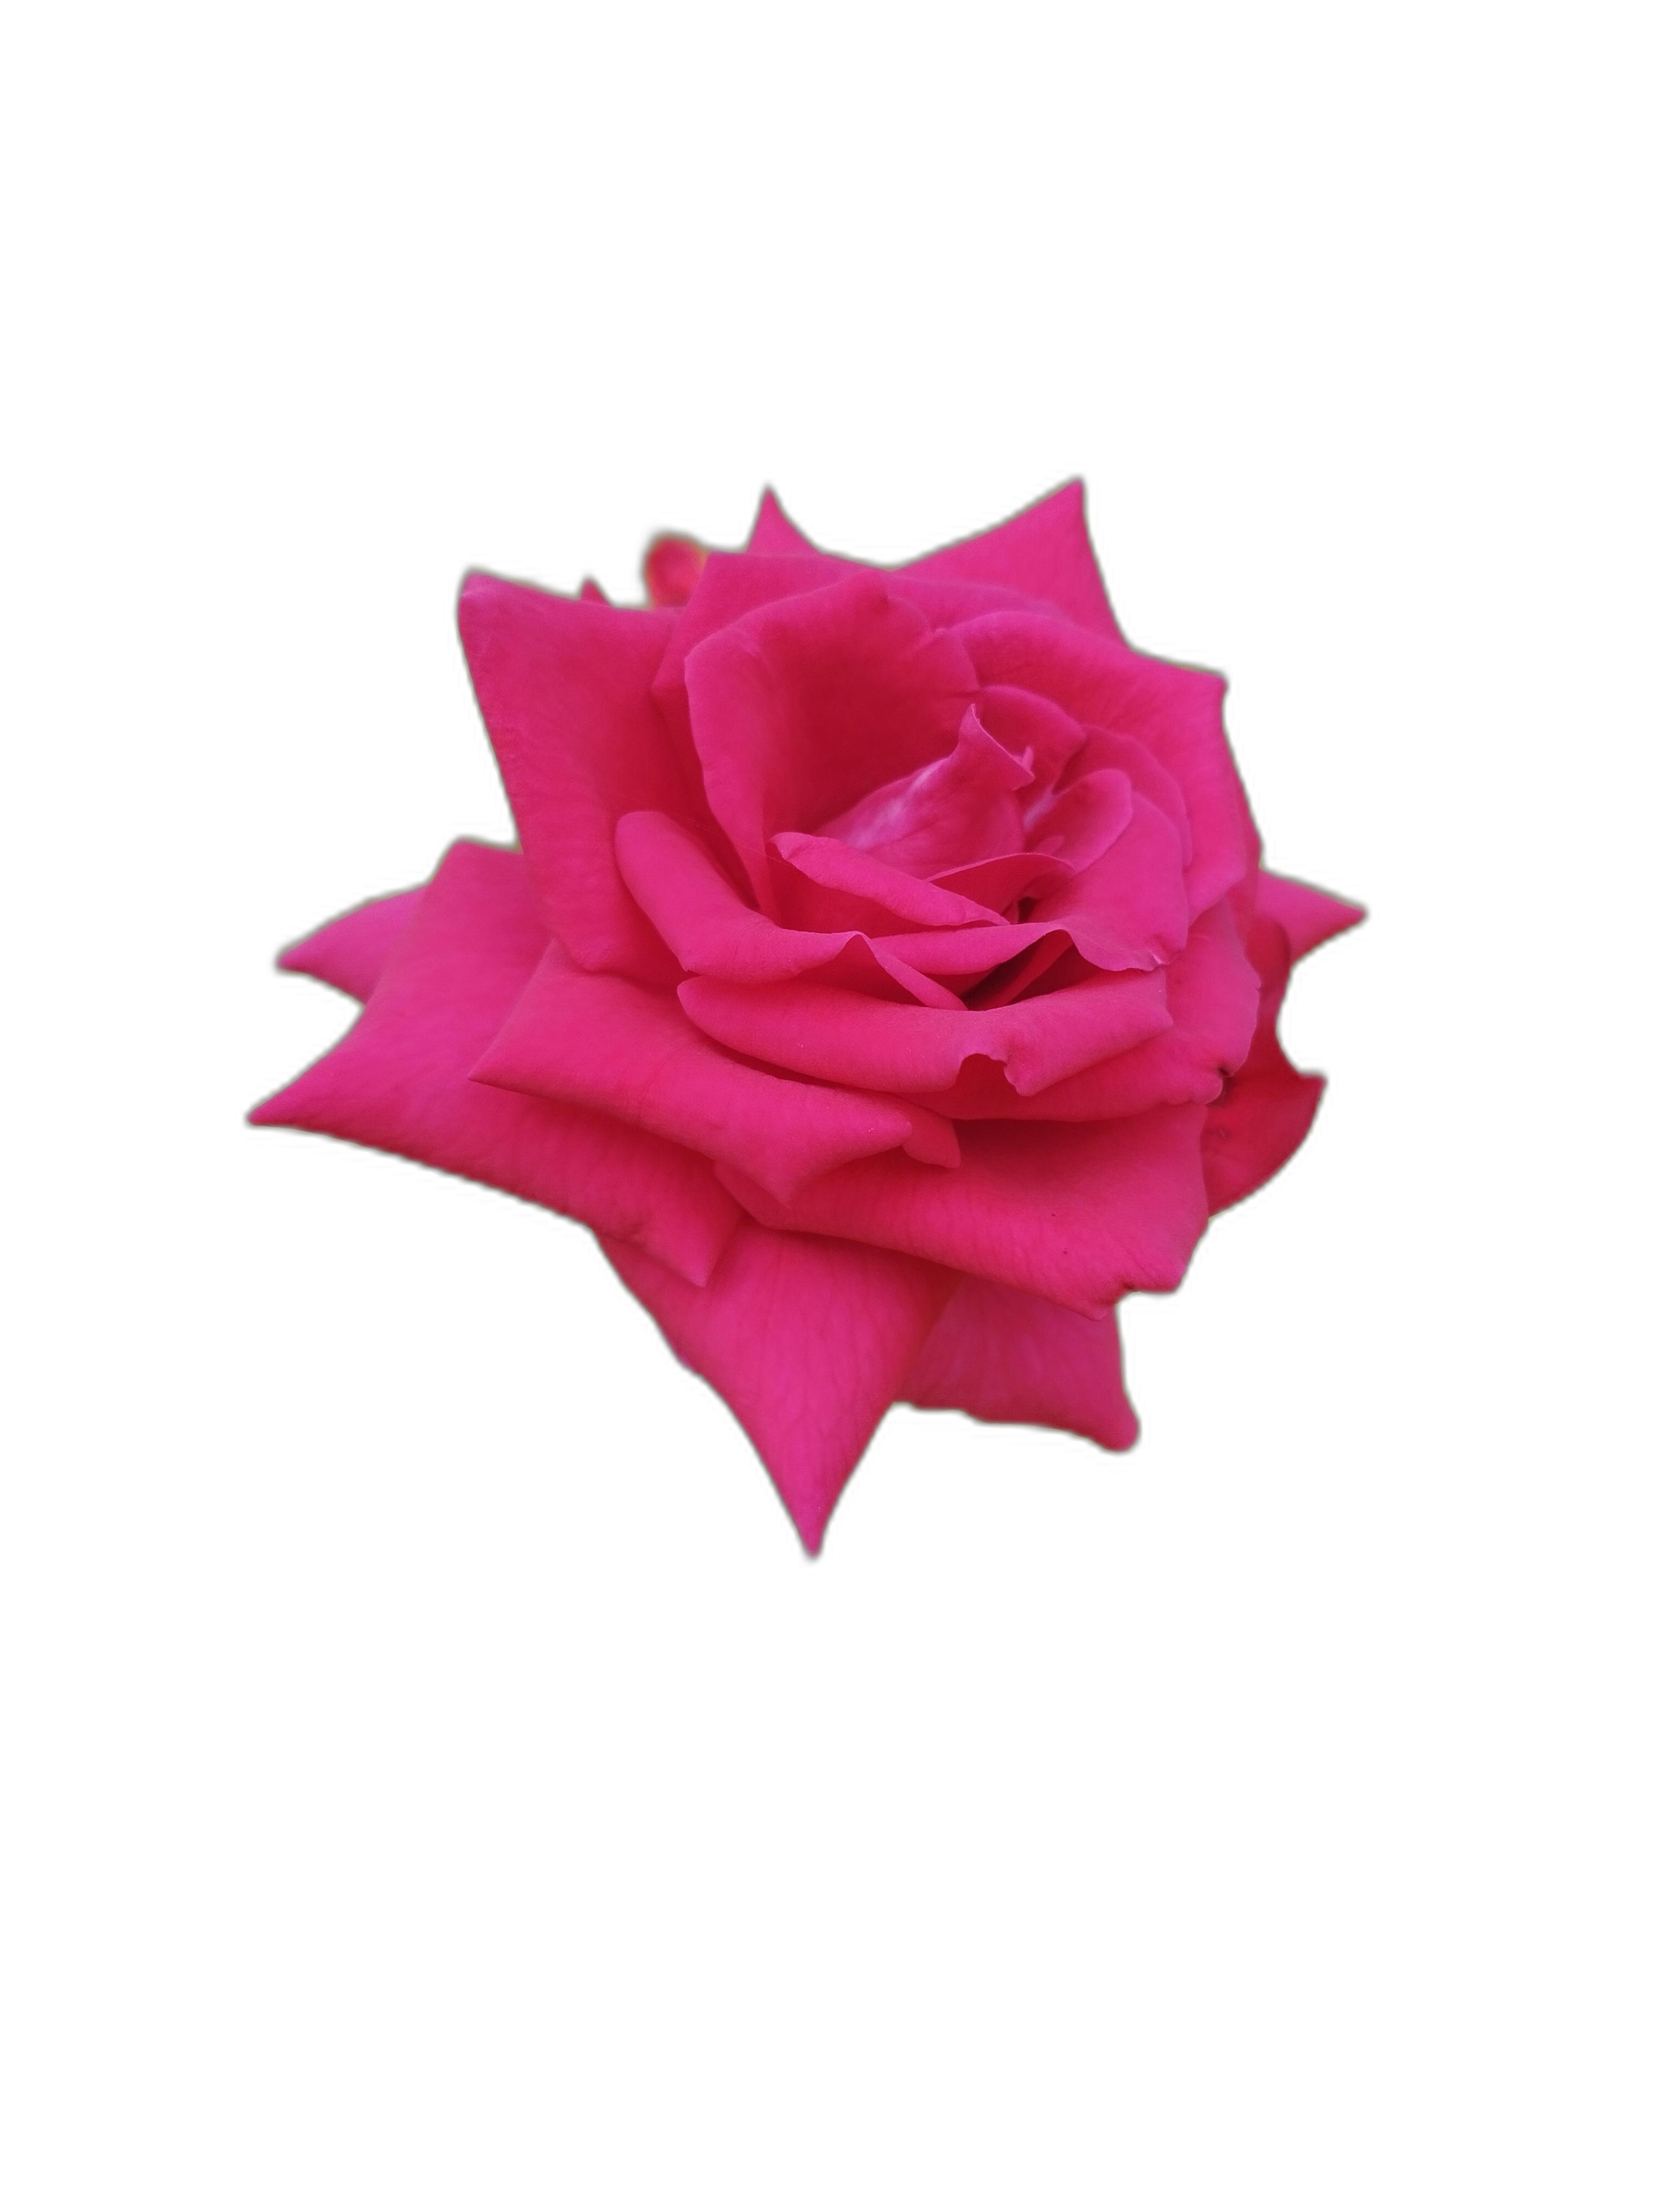
Label: Rose